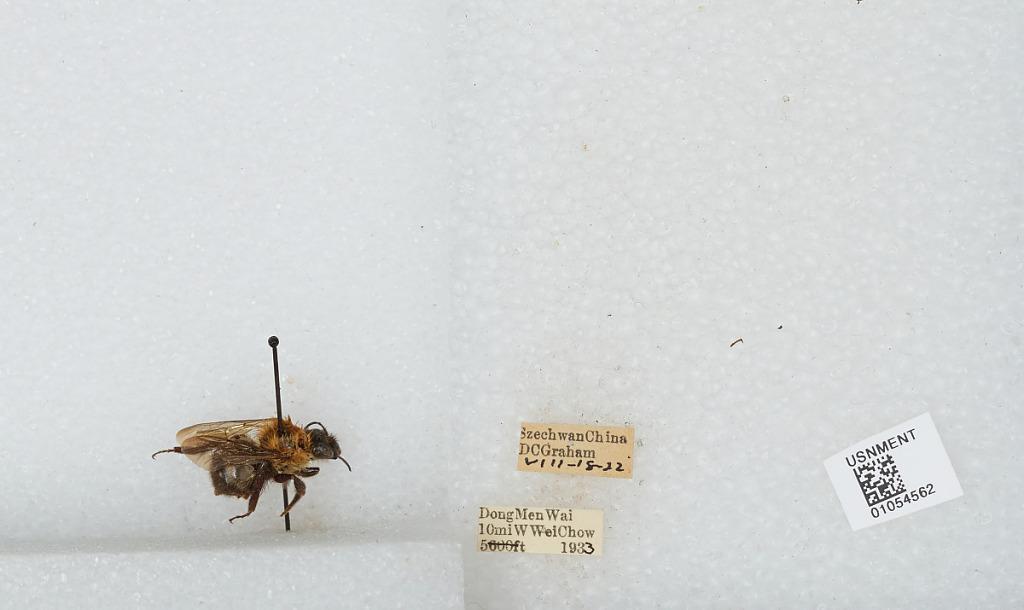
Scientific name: Bombus sp.
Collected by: D. Graham
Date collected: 1933-8-18
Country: China
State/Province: Sichuan
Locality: Dong Men Wai 10 mi W Wei Chow